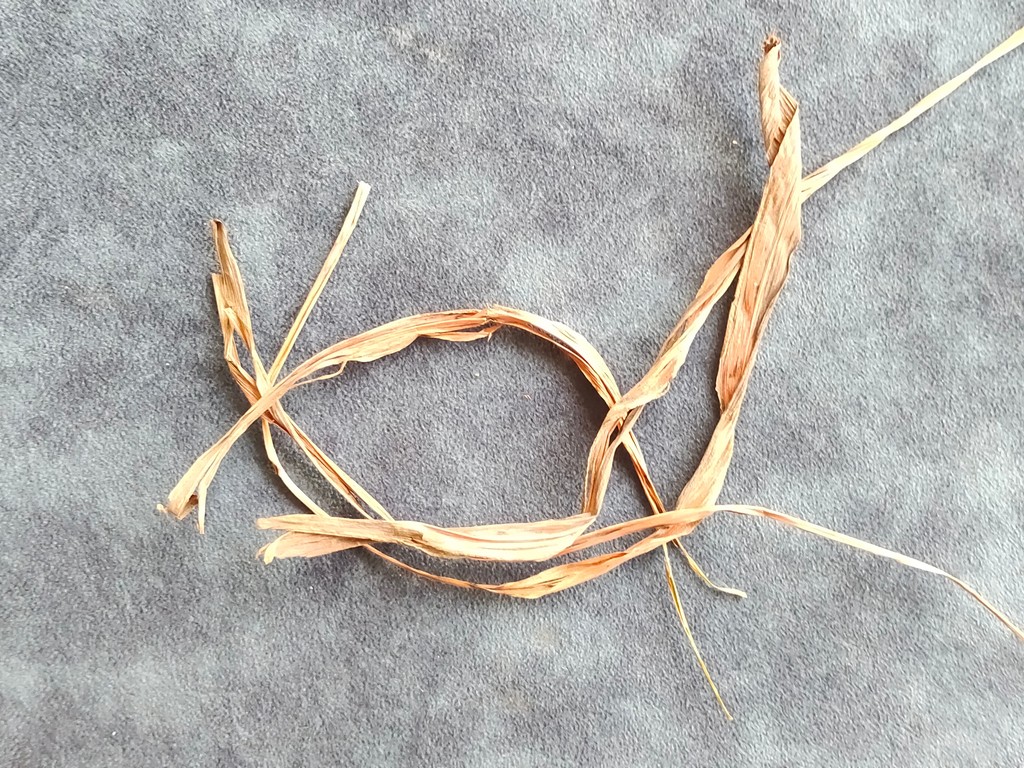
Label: Dried